Army on the Frontier

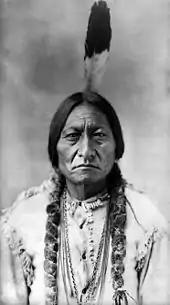
Chief Sitting Bull

Indian wars have occurred throughout the United States though the conflicts are generally separated into two categories; the Indian wars east of the Mississippi River and the Indian wars west of the Mississippi. The U.S. Bureau of the Census (1894) provided an estimate of deaths: